Question: Please indicate a possible affordance area of the basketball that can be used for throwing
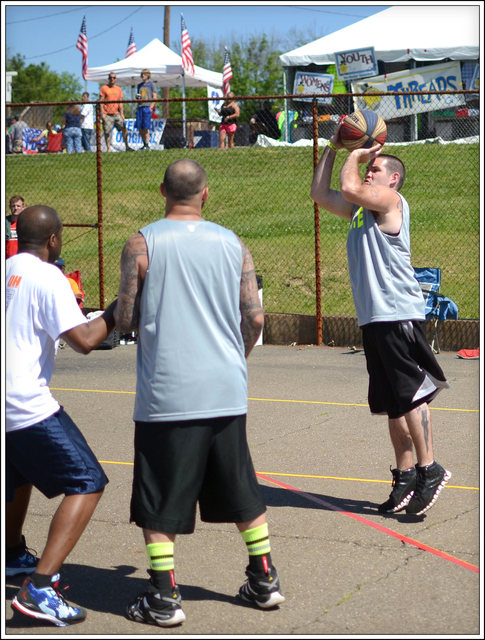
Answer: [333, 98.5, 403, 159.5]